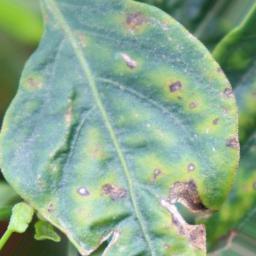
Label: cercospora